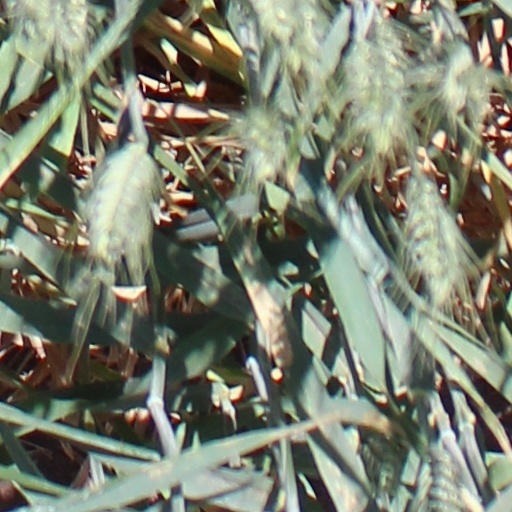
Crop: wheat